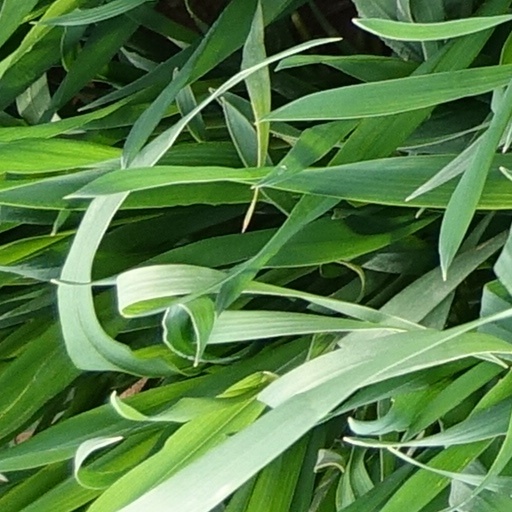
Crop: wheat